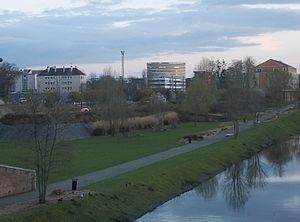
Parc de l'ile aux planches - Le Mans - France
Cet article décrit les secteurs et les quartiers du Mans, une ville de l'Ouest de la France, chef-lieu de la Sarthe et située dans les Pays de la Loire.